Decomposed granite

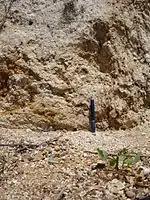
Targasonne granite breaks down into decomposed granite and "grus" ("granite pourri," rotten granite, and "arène granitique," granitic sand), at the "Chaos" (moraine of the same name, near Font-Romeu-Odeillo-Via in the southern French département (county) of Pyrénées-Orientales.

Decomposed granite is granite rock that has weathered to the point where it readily fractures into smaller pieces of weaker rock. Further weathering yields material that easily crumbles into gravel-sized particles known as "grus", which may then break down further to produce a mixture of clay and silica sand or silt particles. Different granite types weather at different rates, so their likelihood of producing decomposed granite varies. Its practical uses include incorporation into paving materials for roads and driveways, residential gardening materials in arid environments, and various types of walkways and heavy-use paths in parks. Decomposed granite is available in various colours, originating from the natural spectrum of granite hues from different quarry sources. An admixture of other natural or synthetic materials can broaden the range of decomposed granite properties.